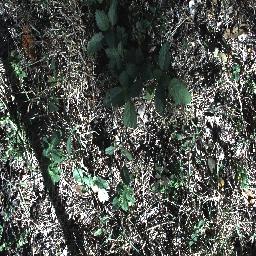
Label: snake_weed